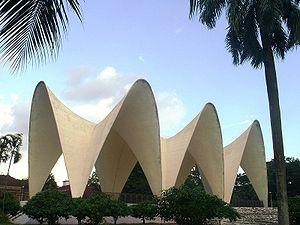
Huseyn Shaheed Suhrawardy est un homme d'État, né le 8 septembre 1892 à Midnapore et mort le 5 décembre 1963 à Beyrouth. Meneur politique de la Ligue musulmane avant la partition des Indes, il a été le Premier ministre du Pakistan du 12 septembre 1956 au 17 octobre 1957. Il est l'un des plus importants meneurs bengalis et est aujourd'hui honoré au Bangladesh.
Khawaja Nazimuddin ou Khawaja Nazim-ud-Din, né le 19 juillet 1894 à Dacca et mort le 22 octobre 1964 dans la même ville, est un homme d'État pakistanais. Il a été gouverneur général de 1948 à 1951 puis deuxième Premier ministre du pays, du 17 octobre 1951 au 17 avril 1953.